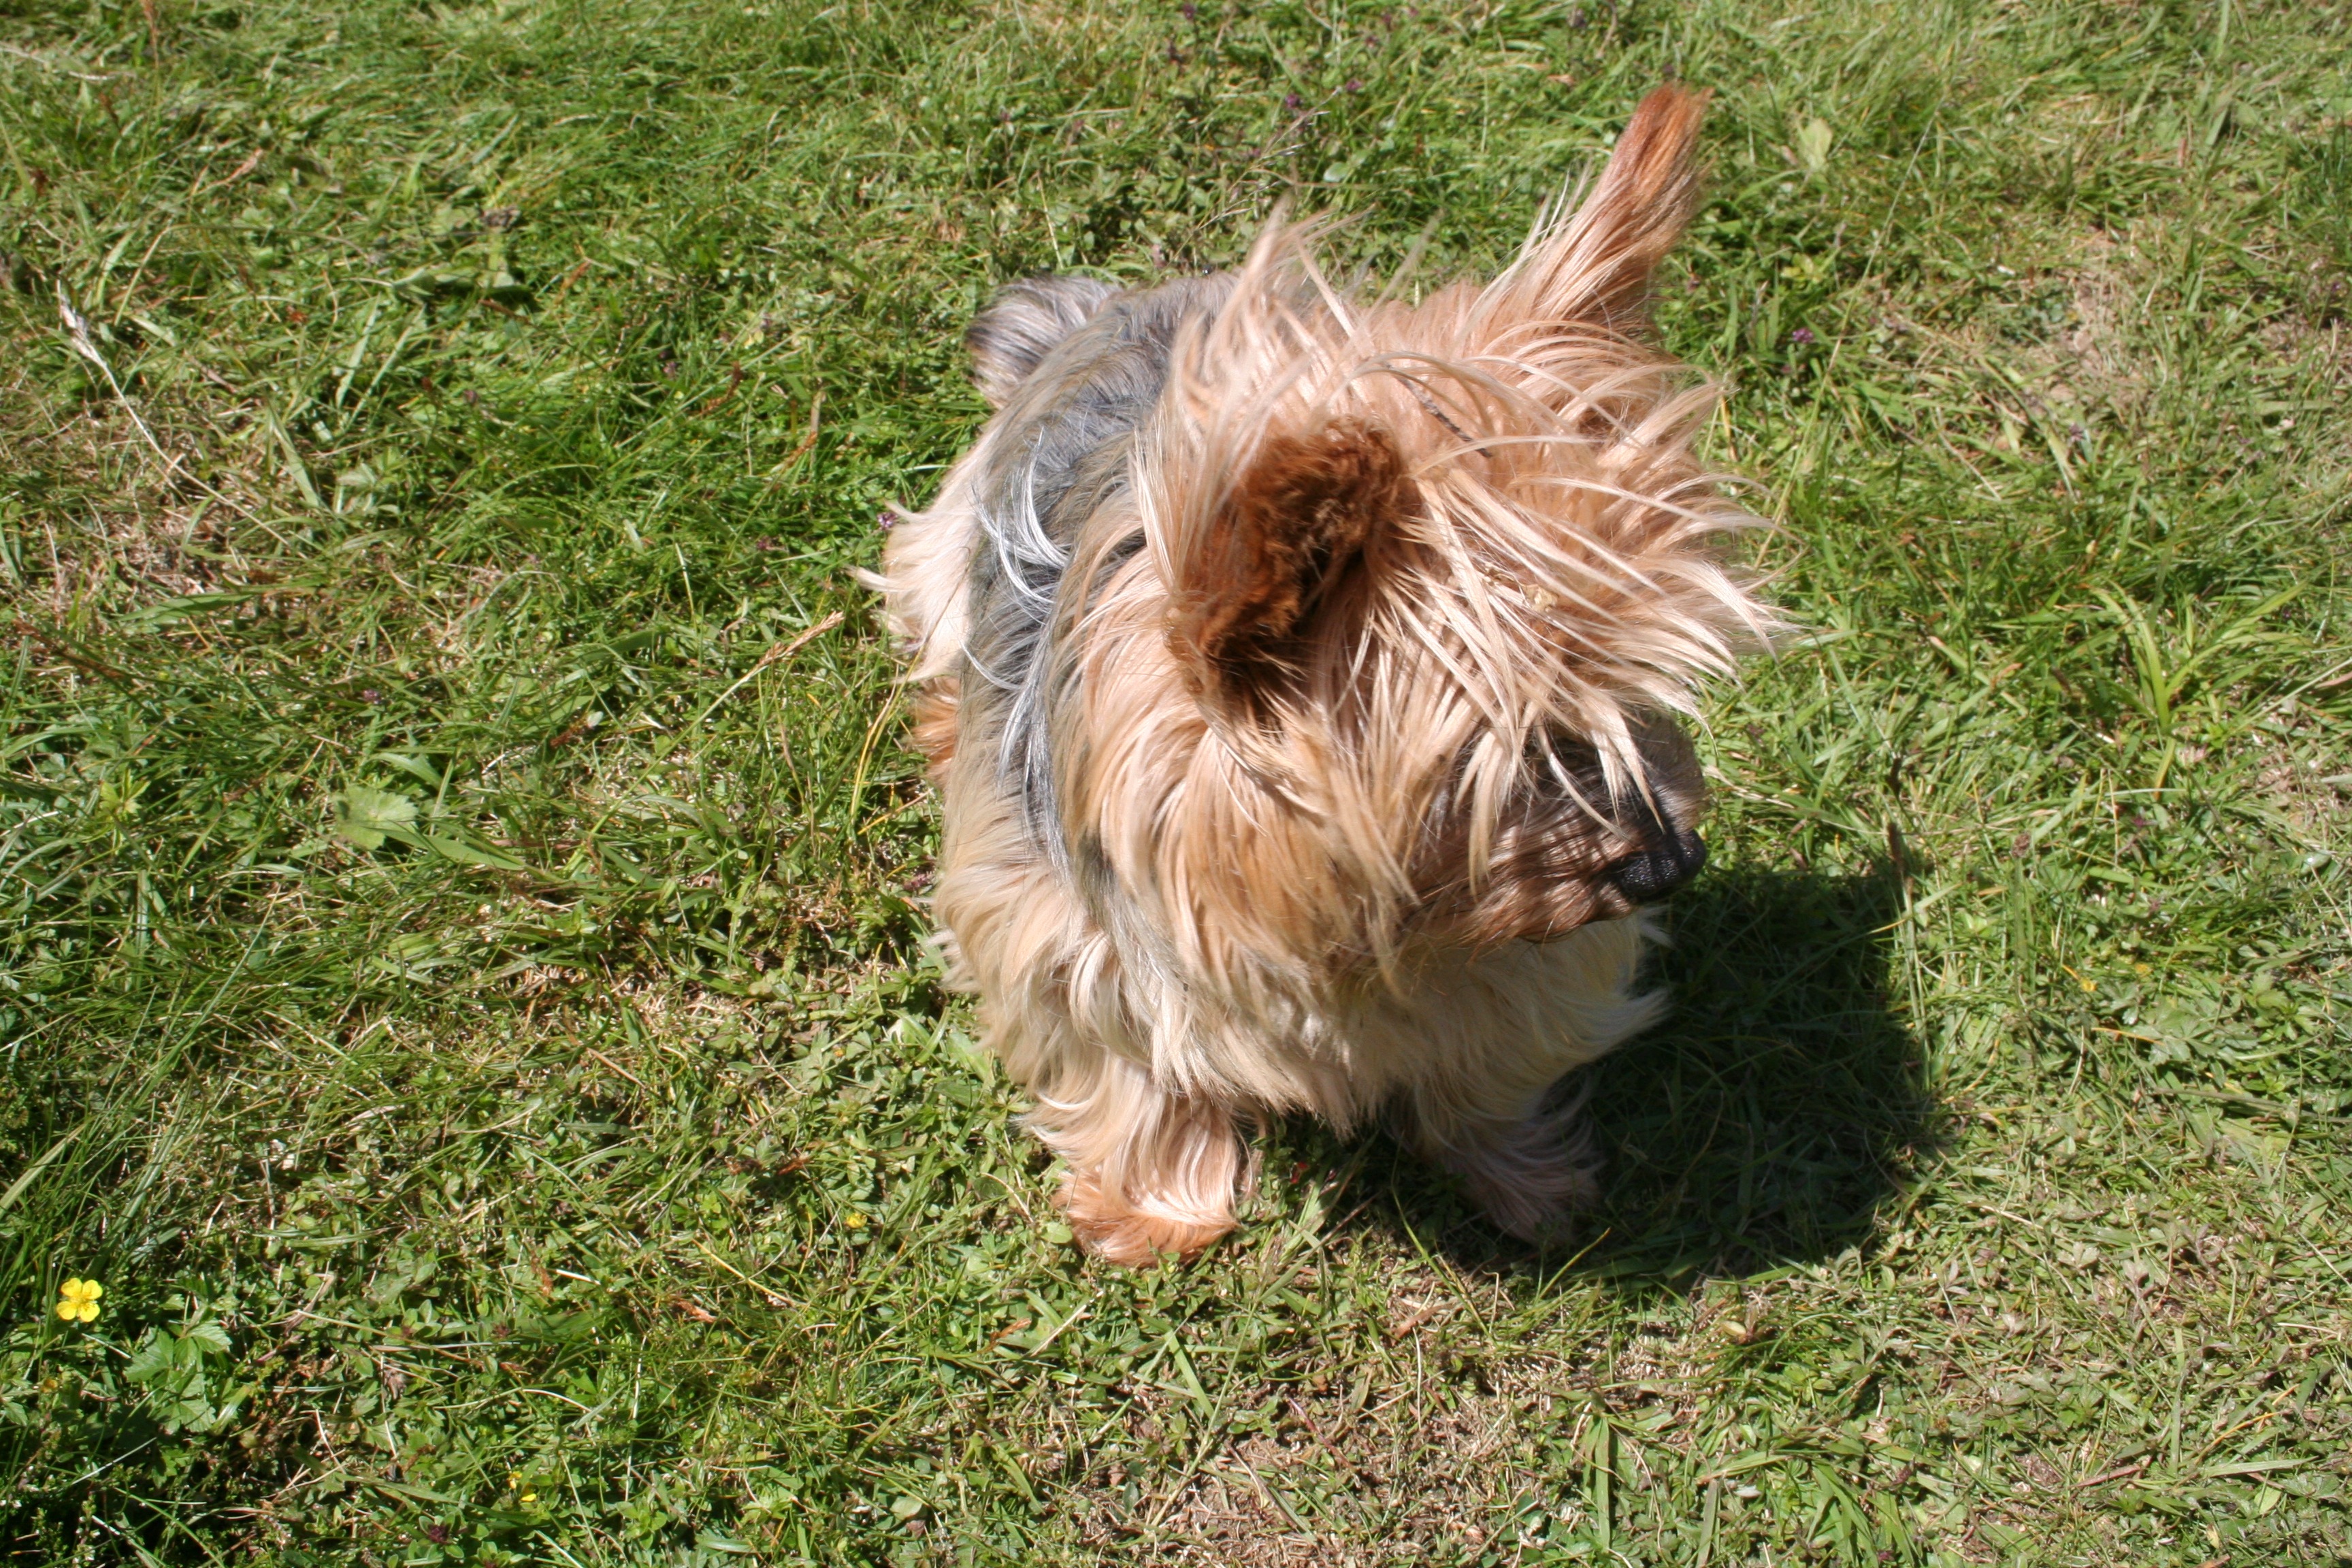
grass, dog, mammal, yorkshire, vertebrate, lhasa apso, terrier, yorkshire terrier, cairn terrier, dog like mammal, orpheus